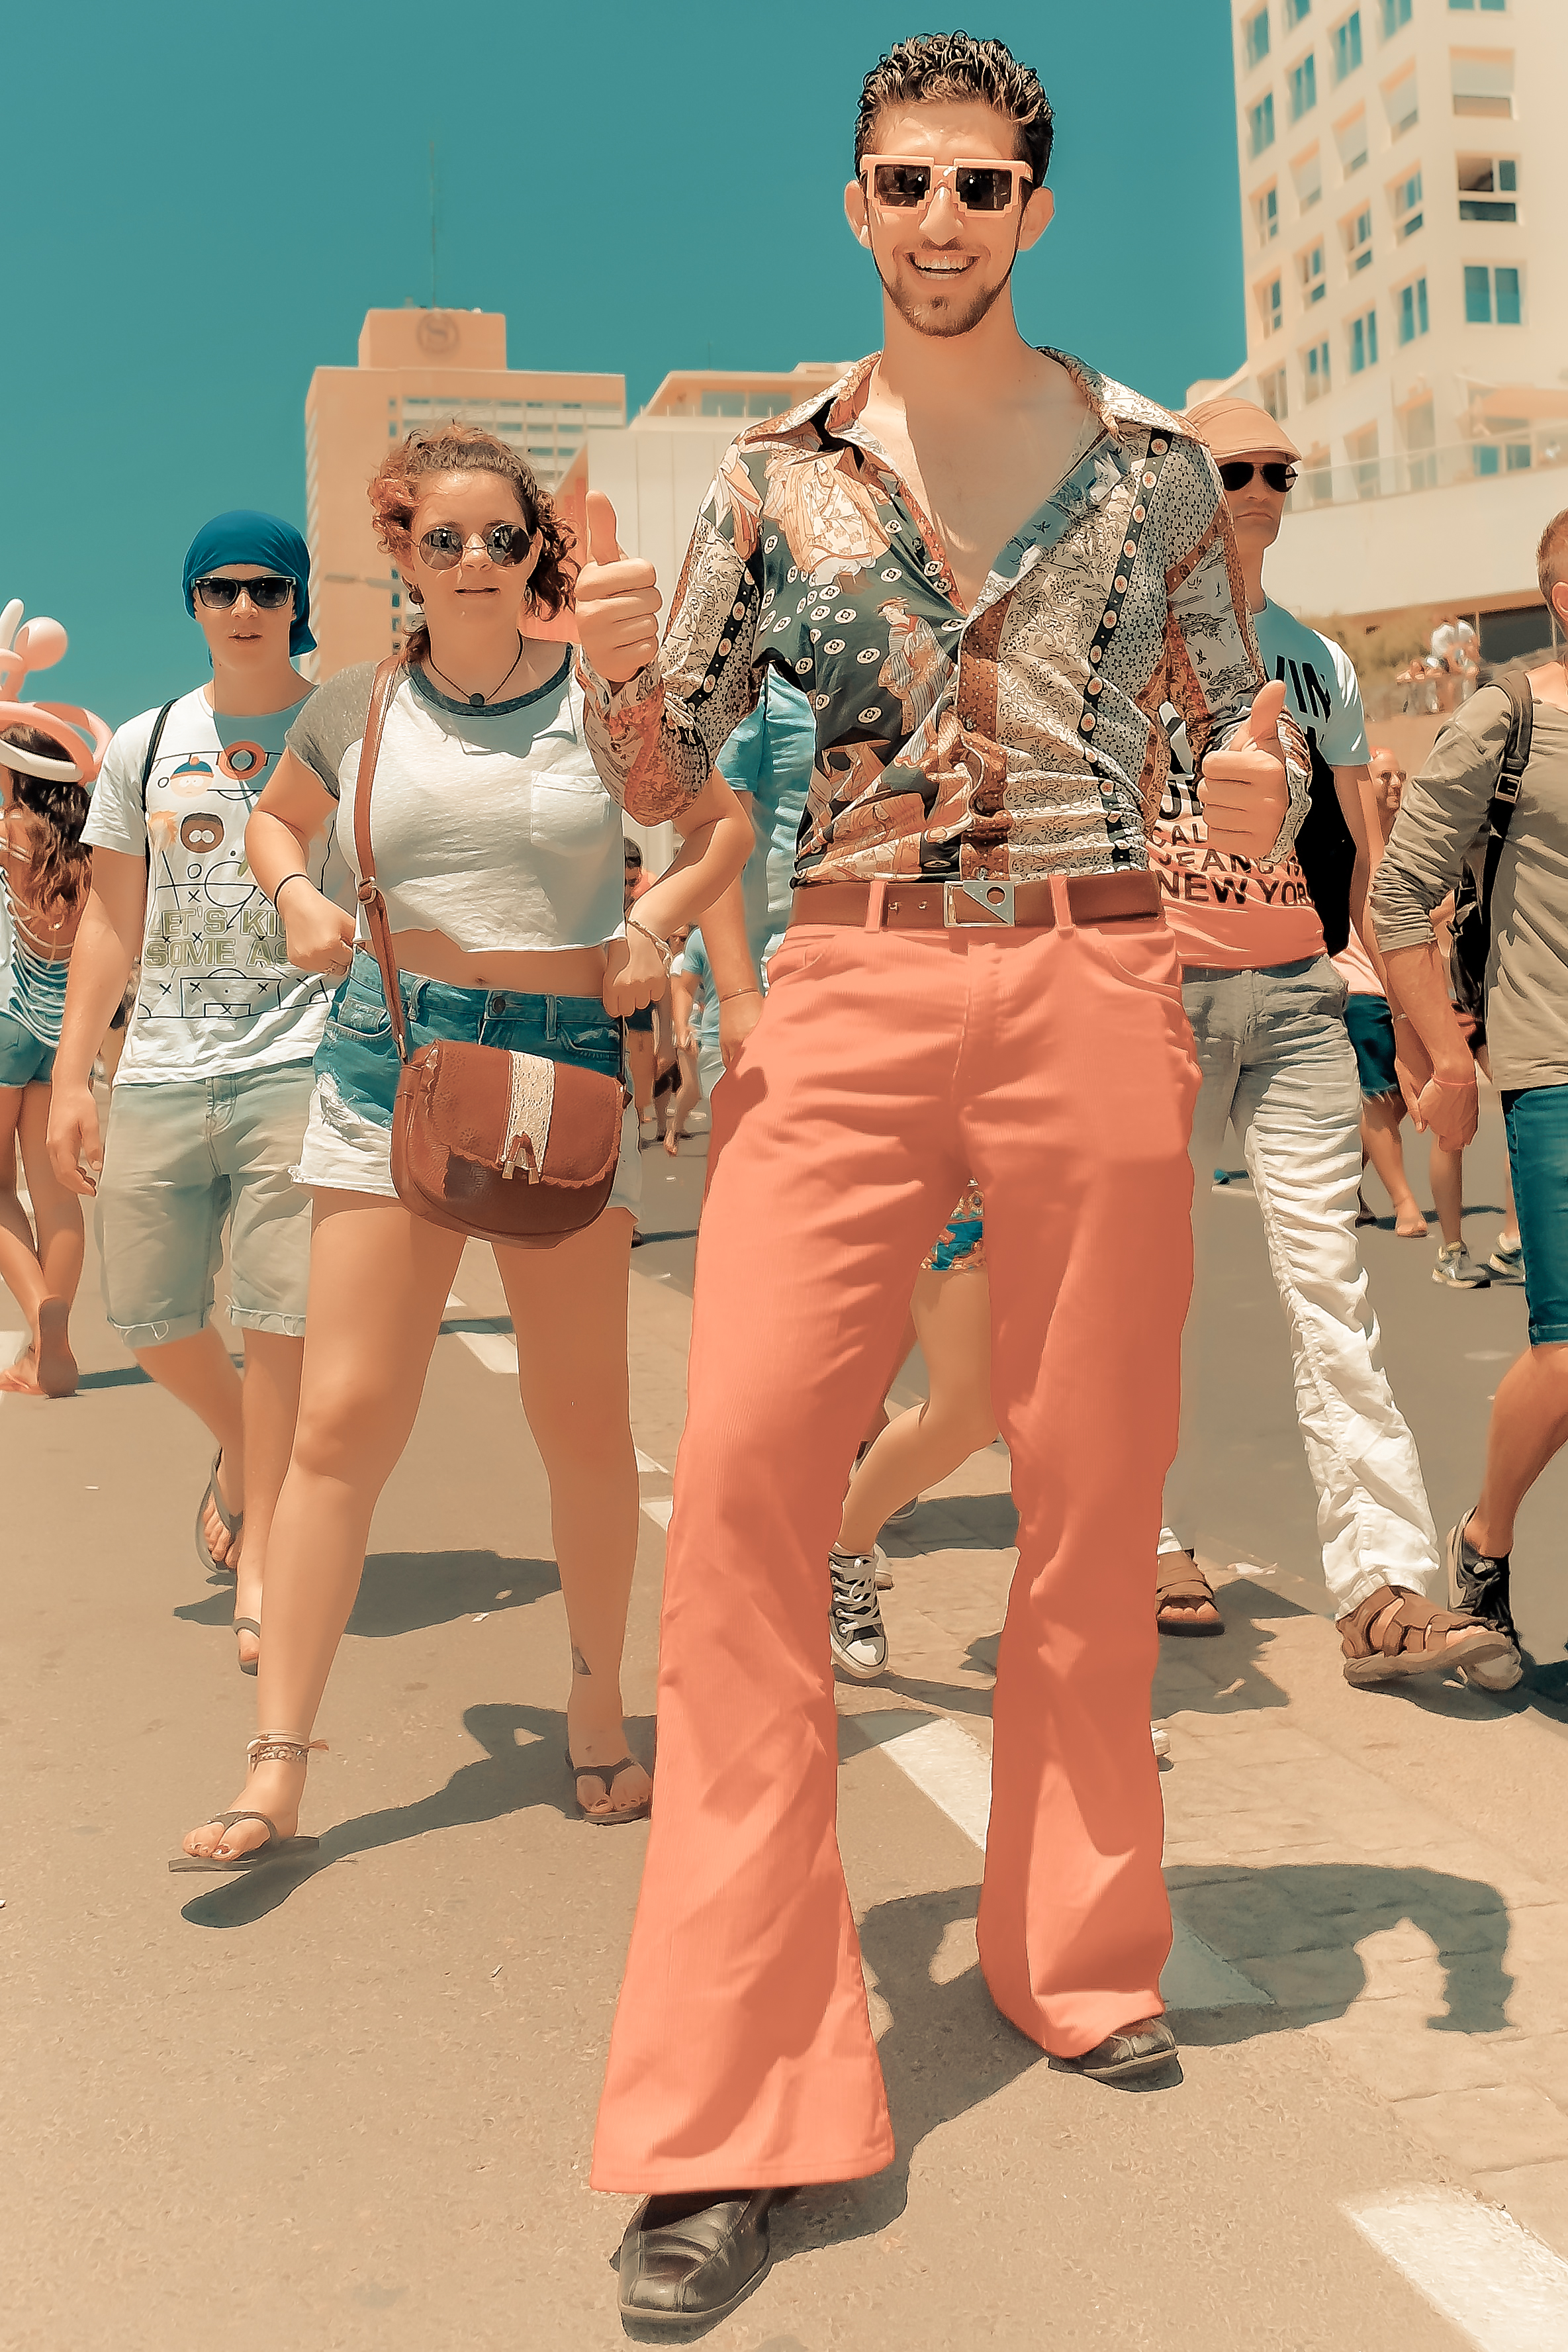
people, street, retro, summer, fujifilm, spring, fashion, clothing, hipster, streetphotography, festival, x100, fuji, x100s, israel, hip, tlv, telaviv, 60s, dressed, 60sfashion, flaredtrousers, widelegtrousers